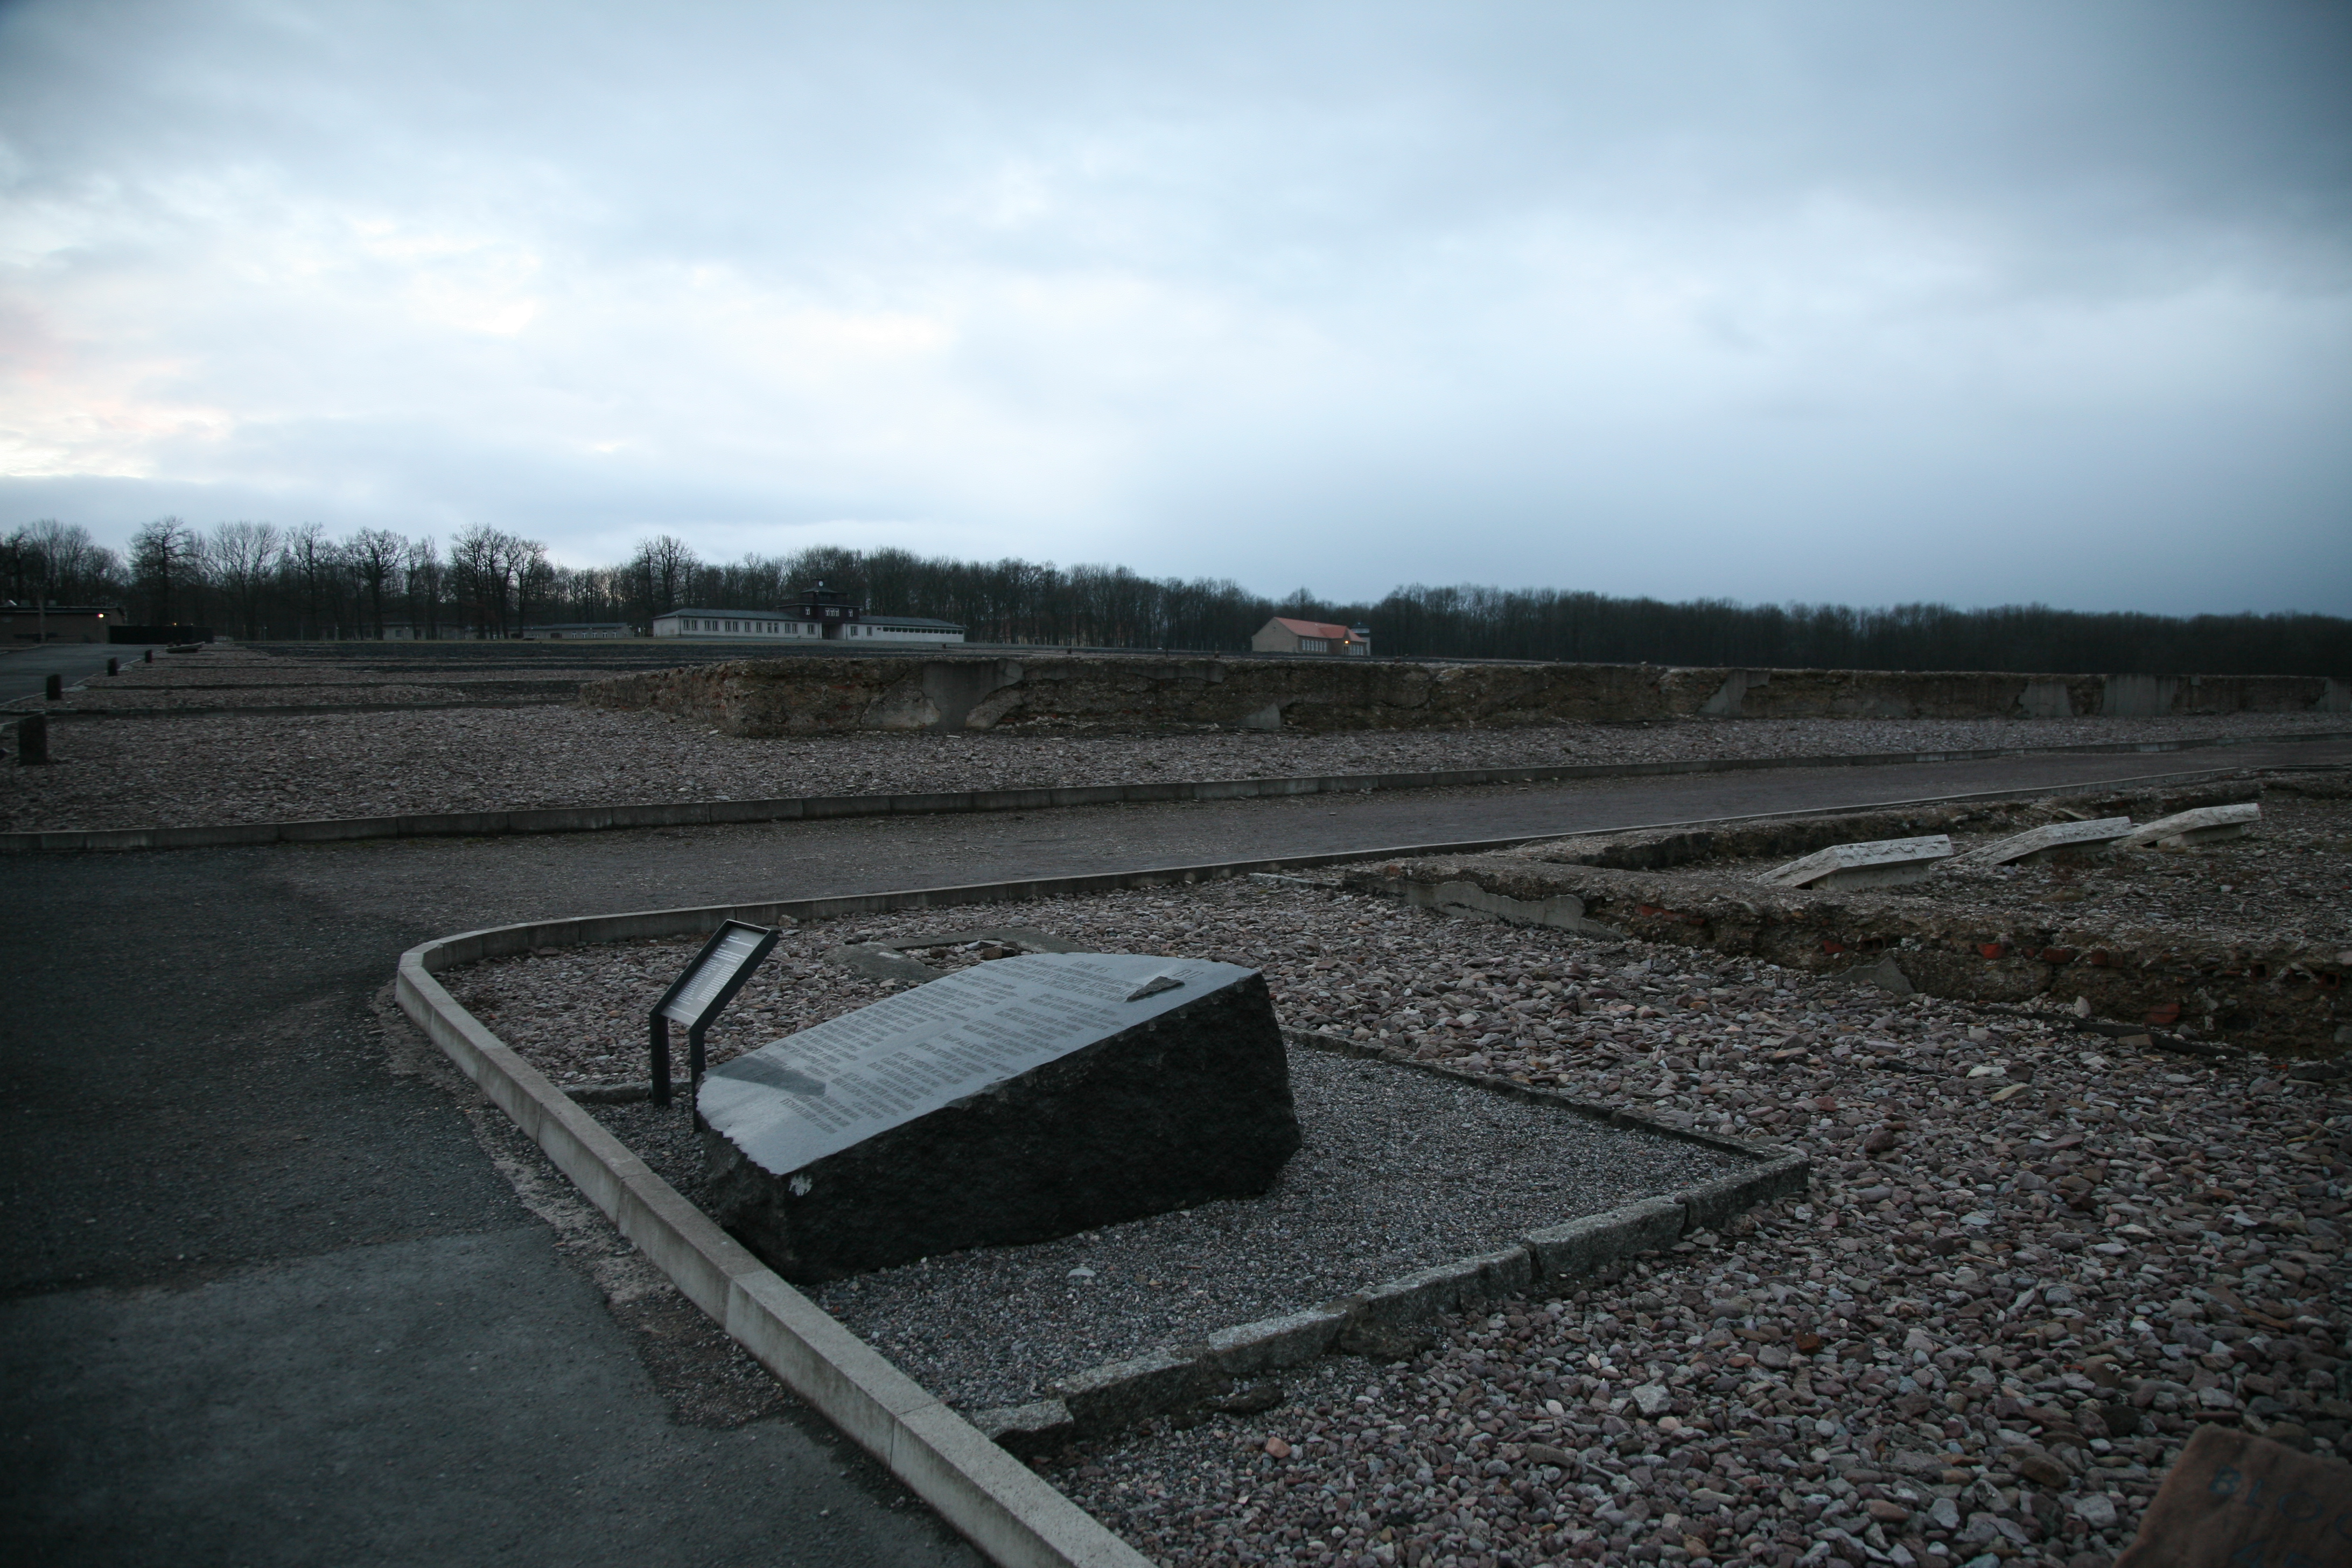
track, road, asphalt, soil, infrastructure, germany, deutschland, alemania, nazism, nazismus, buchenwald, konzentrationslager, nazi, kz, concentrationcamp, nazisme, campdeconcentration, nazismo, ettersberg, campodeconcentraci n, road surface